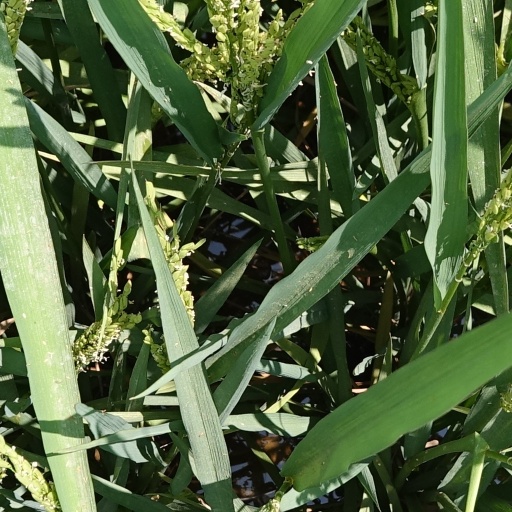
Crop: rice